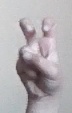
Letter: toot